Rough River

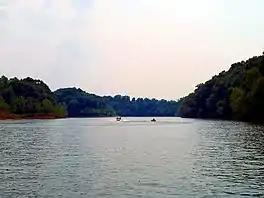
People swimming in Rough River

The Rough River rises in northwestern Hardin County and flows generally west-southwestwardly through or along the boundaries of Grayson, Breckinridge, Ohio and McLean counties, past the town of Hartford. It joins the Green River at the town of Livermore, on the common boundary of McLean and Ohio counties.